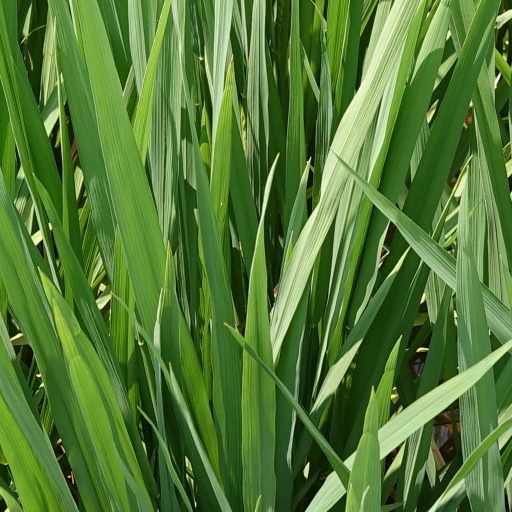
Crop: rice